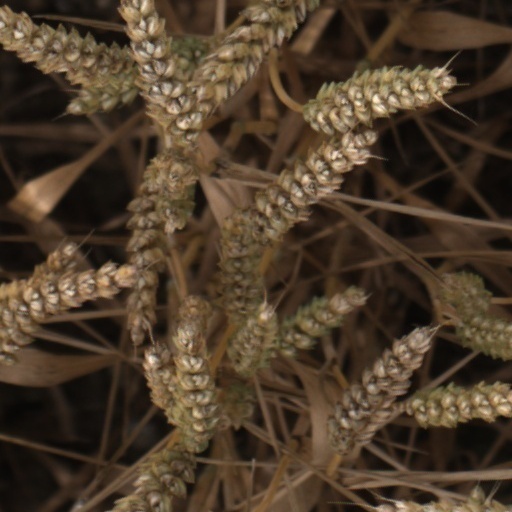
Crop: wheat